Vittorio Adorni

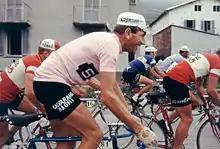
Adorni at the 1965 Giro d'Italia

Adorni won two races in his first full year as a professional in 1961, riding for Philco and winning stages of the Giro d'Italia and the Tour of Sardinia. Adorni was more a domestique than a leader but he nevertheless won the 1965 Giro and the 1968 world road race championship. The championship was on the car race circuit at Imola, Italy. He broke clear with 93 km still to ride. He finished 10 minutes ahead of the field, helped in the peloton by his Italian teammates and also by Eddy Merckx, his normal teammate, who did not take up the chase.